Fliegerstaffel 24

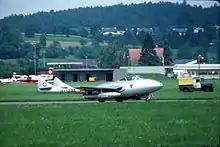
After 1974, U-1203 was modified to an aircraft for electronic warfare.

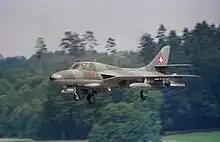
J-4204 lands in Dübendorf after an EKF mission

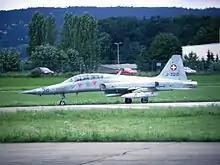
A F-5F in EKF use with the Vista5 jamming transmitter.The plane is also equipped with a low visibility squadron badge of the Fliegerstaffel 24

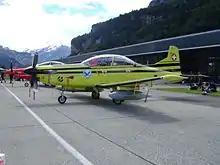
Pilatus PC-9 C-410 with Vista5 jamming transmitter; The plane carries both badges of the Fliegerstaffel 24 and Zielflugstaffel 12

Although the Fliegerstaffel 24 was integrated into the Zielflugstaffel 12 in 1994, it is so different in operation that it can still be regarded as an independent squadron. The Fliegerstaffel 24 was founded in the Second World War, but without taking action: The Swiss Air Force had 21 fighter squadrons and the Fliegerstaffel 24 was supposed to make the Swiss Air Force looking bigger than she was. - the Fliegerstaffel 22 and Fliegerstaffel 23 never existed.